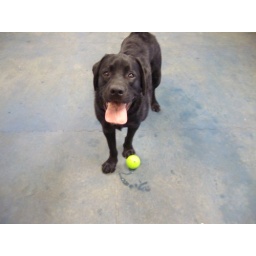
Jack is wondering why the ball is on the floor and not flying in the air!